Godfrey Barnsley

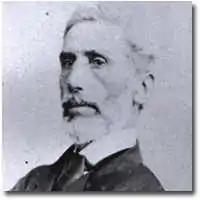

Godfrey Barnsley (1805–1873) was a nineteenth-century British-American businessman and cotton broker who became one of the wealthiest people in the southeastern United States.